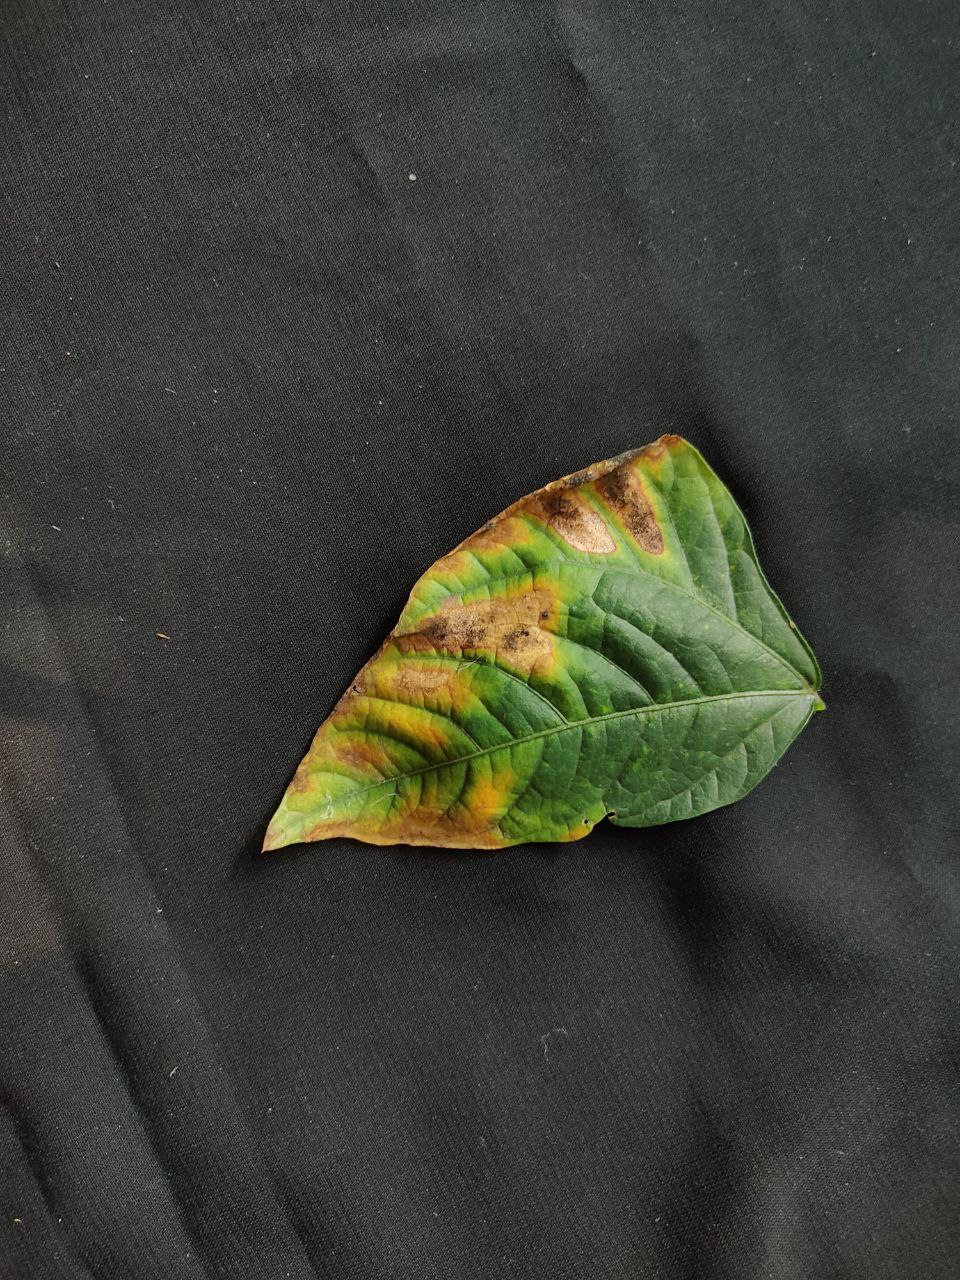
Crop: cowpea
Leaf condition: Bacterial wilt